Le Messager (Maine)

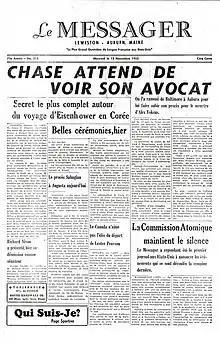

Le Messager was a French language newspaper, founded in 1880 in Lewiston, Maine. It serving the sizeable Franco-American (Franco-Canadian) population in that city. "Le Messager" operated from 1880 to 1966. It was a daily newspaper until the mid-1950s when it became a tri-weekly publication. In the early 1960s it adopted a weekly schedule, published every Thursday. It was succeeded by the "Nouveau Messager" in 1966; but the following year, it closed as well for lack of funding.